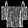
Label: Shirt